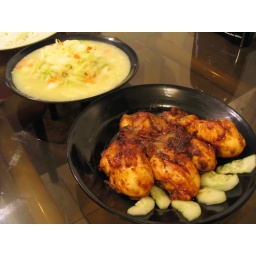
I wonder why all the chicken meals we cook are in orange color.